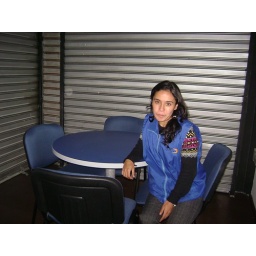
There are four chairs and table in wich we sit sometimes